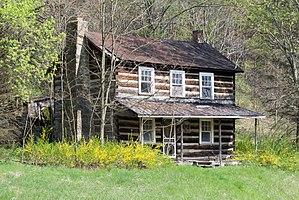
Licking Creek Township est un township situé au centre du comté de Fulton, en Pennsylvanie, aux États-Unis. En 2010, il comptait une population de 1 703 habitants.